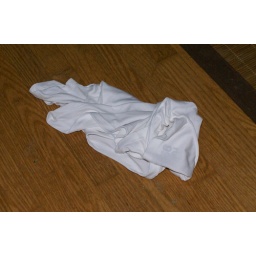
Jeter cat suggests I keep my clothes in the middle of the living room.